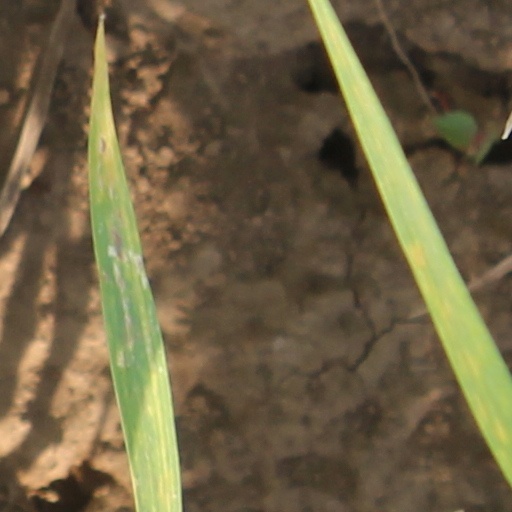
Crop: wheat